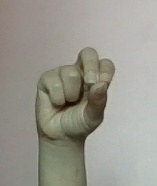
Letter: gaaf